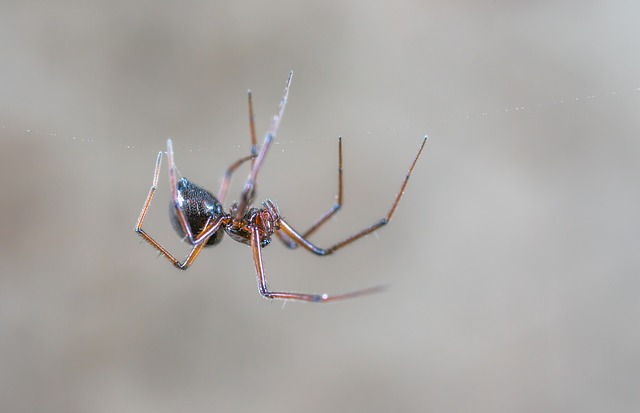
Label: ragno